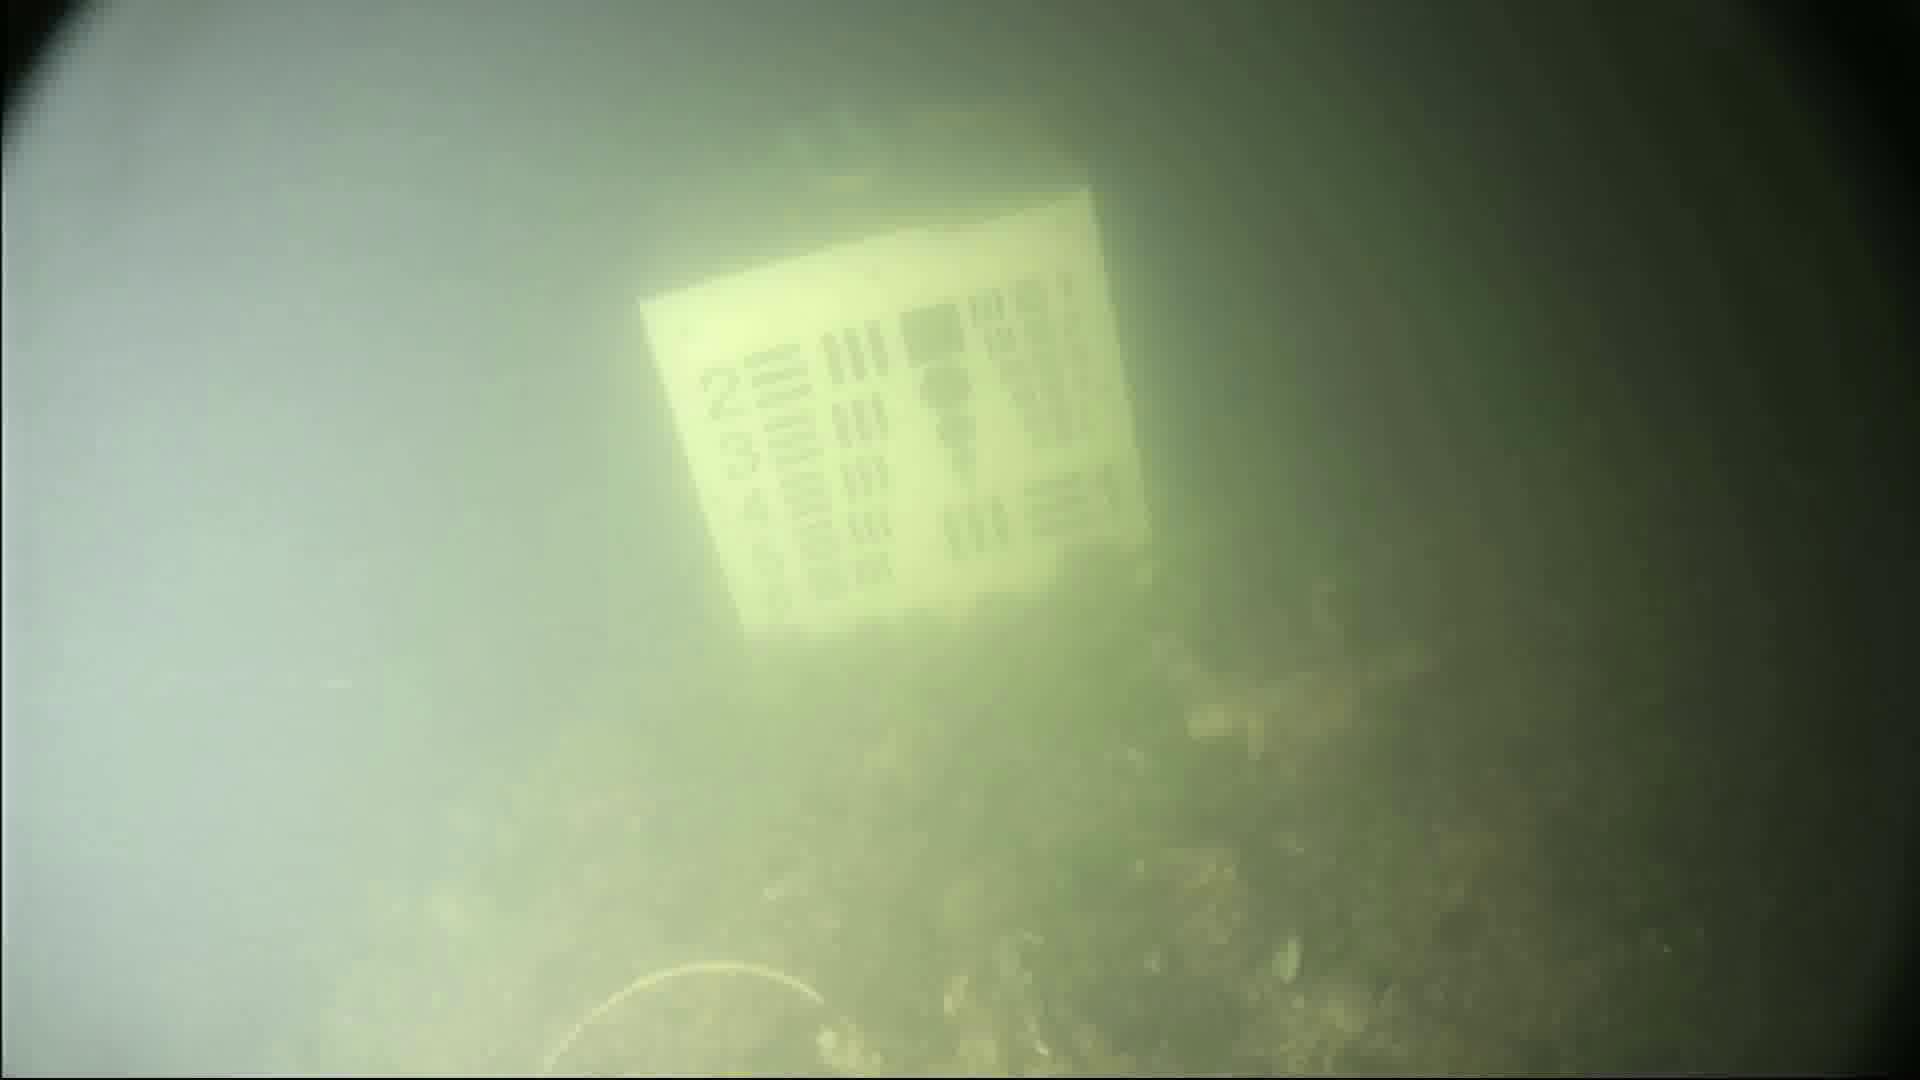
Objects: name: crab